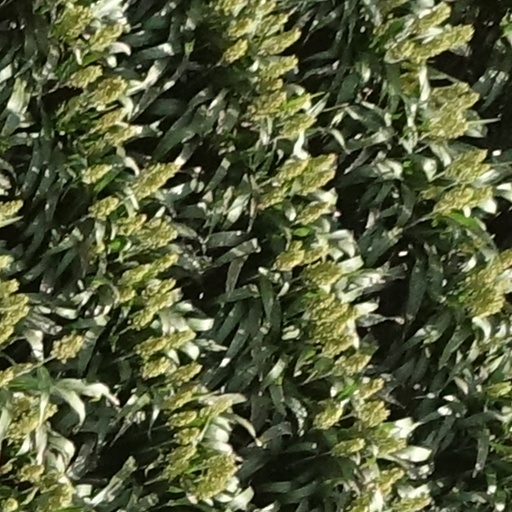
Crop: sorghum